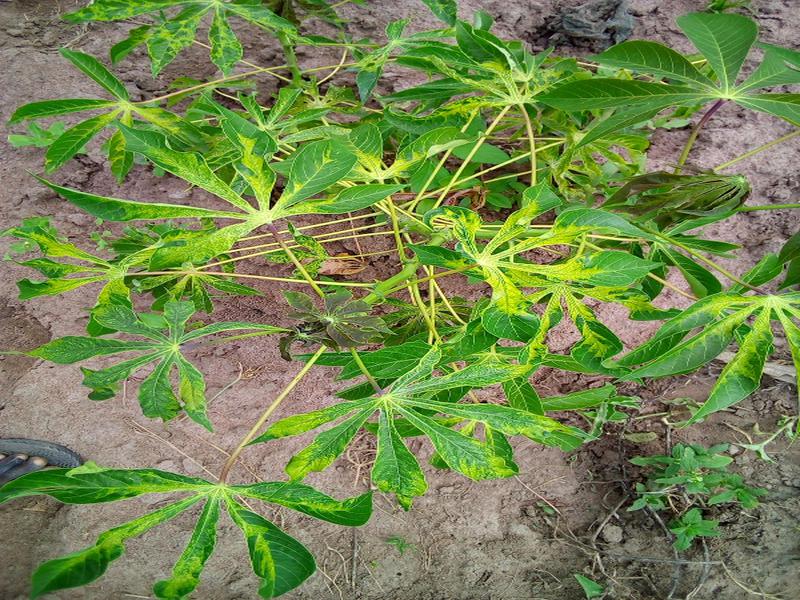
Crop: cassava
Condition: mosaic_disease